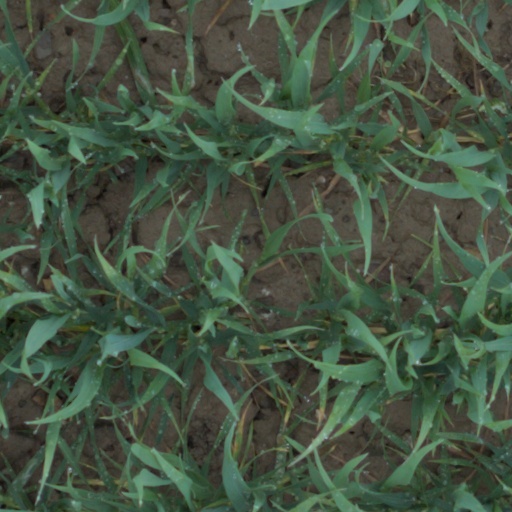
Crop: wheat